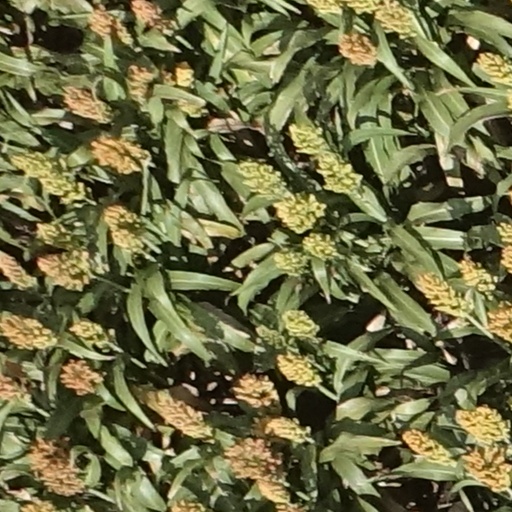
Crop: sorghum